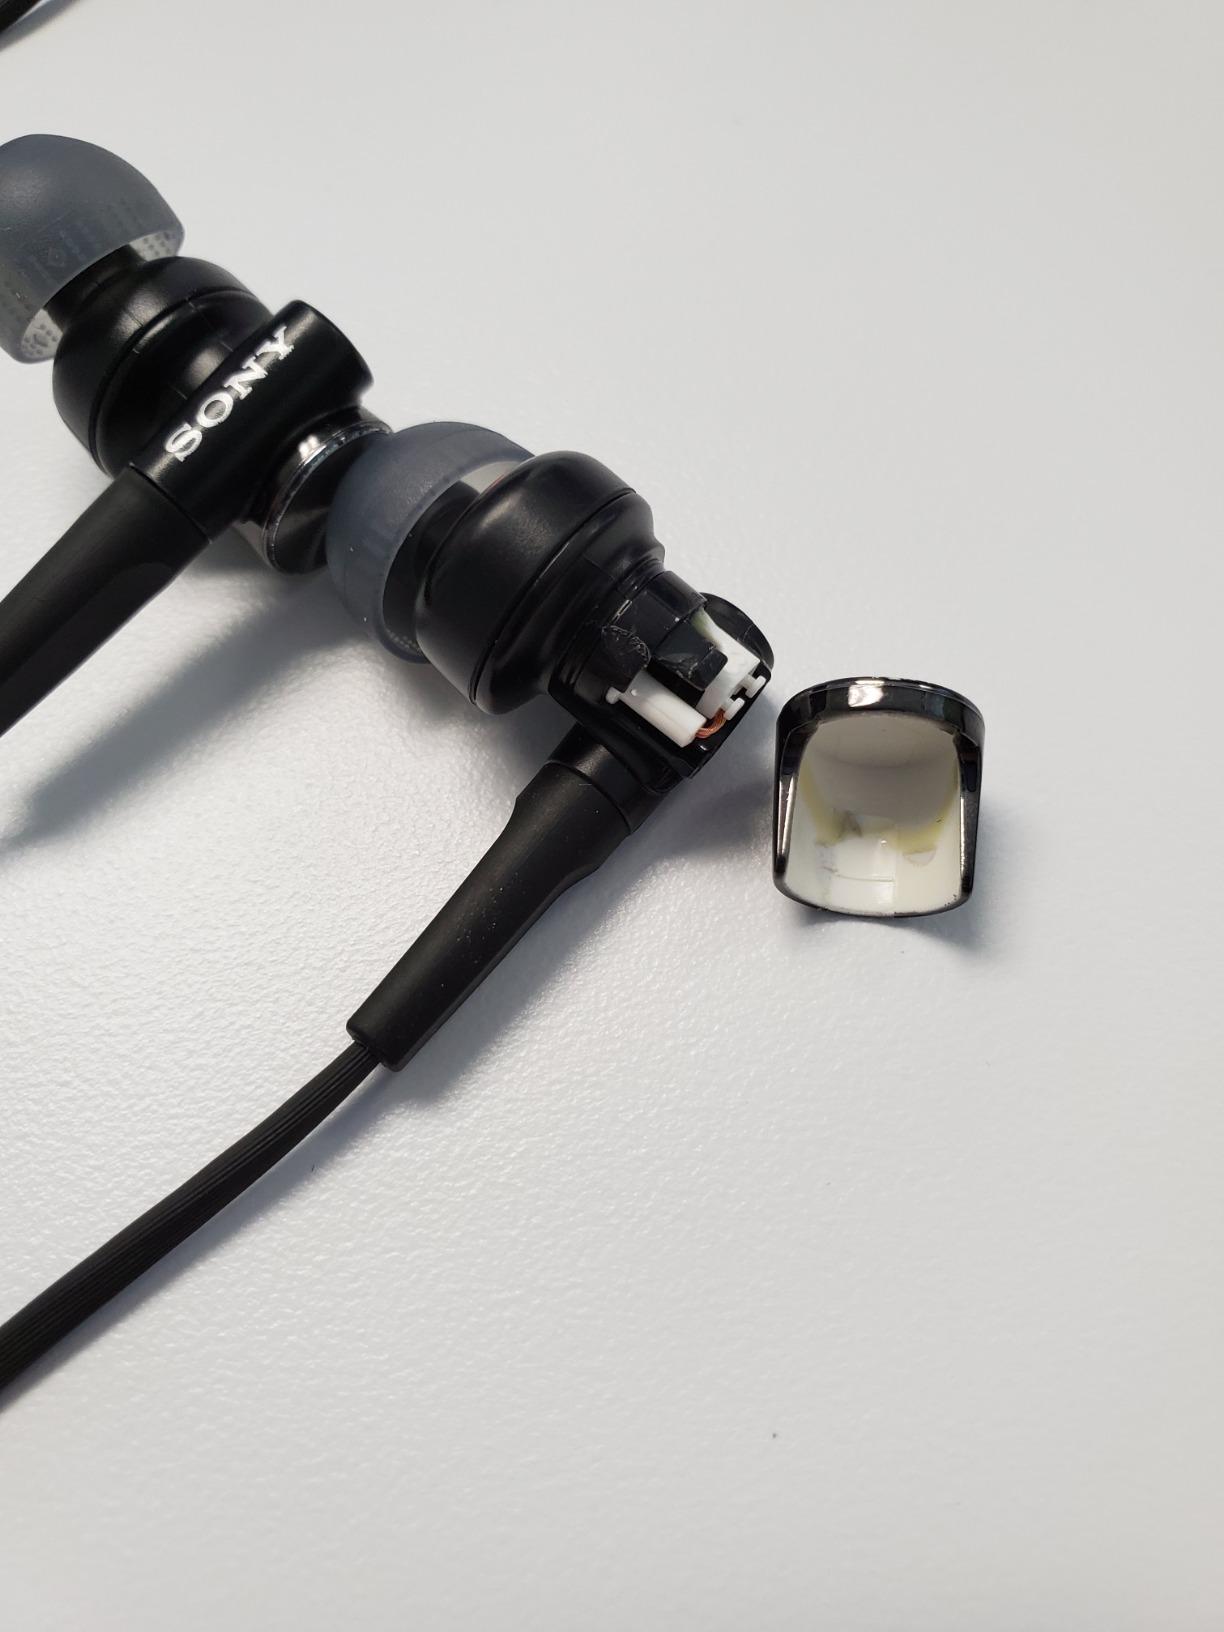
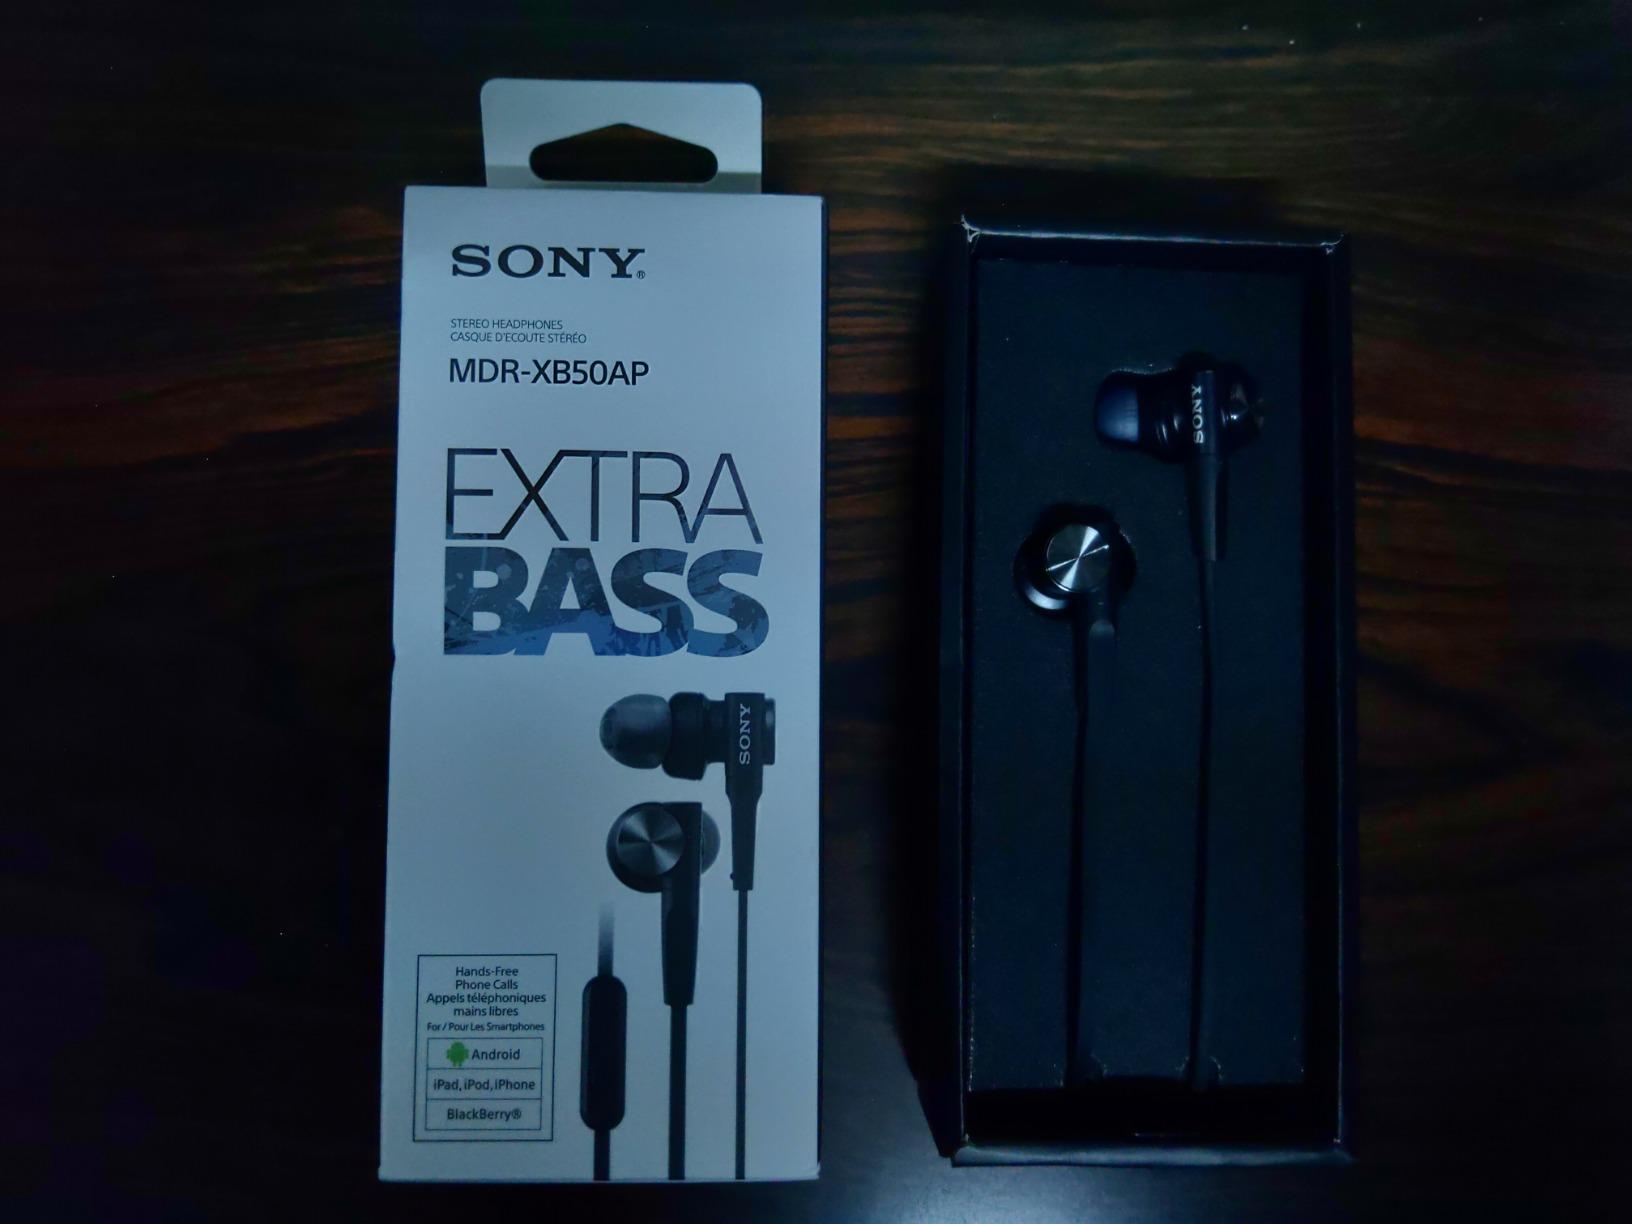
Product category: headphones
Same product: yes